Ballast water discharge and the environment

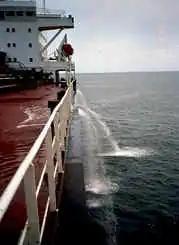
A cargo ship discharging ballast water into the sea.

Ballast water discharges by ships can have a negative impact on the marine environment. The discharge of ballast water and sediments by ships is governed globally under the Ballast Water Management Convention, since its entry into force in September 2017. It is also controlled through national regulations, which may be separate from the Convention, such as in the United States.